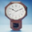
Label: clock